François Ruffin

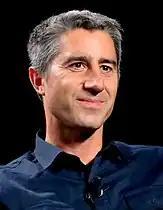
Ruffin in 2022

François Marcel Joseph Bernard Ruffin (born 18 October 1975) is a French journalist, filmmaker, author and politician. The editor-in-chief of the satirical quarterly "Fakir", which he founded, he is best known for directing the 2016 film "Merci patron!" as well as for playing an instrumental role in the formation of the Nuit debout movement in France.